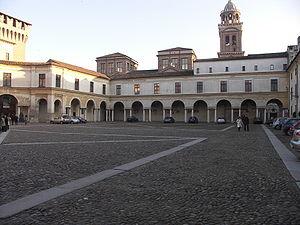
Le Palazzo Ducale di Mantova est un groupe de bâtiments situé dans la ville italienne de Mantoue, construit entre les XIVᵉ et XVIIᵉ siècles, principalement par la noble famille Gonzague et constituant leur résidence dans la capitale de leur Duché.
Giovanni Battista Bertani est un architecte italien
La basilique palatine de Sainte Barbara est un monument religieux de Mantoue.